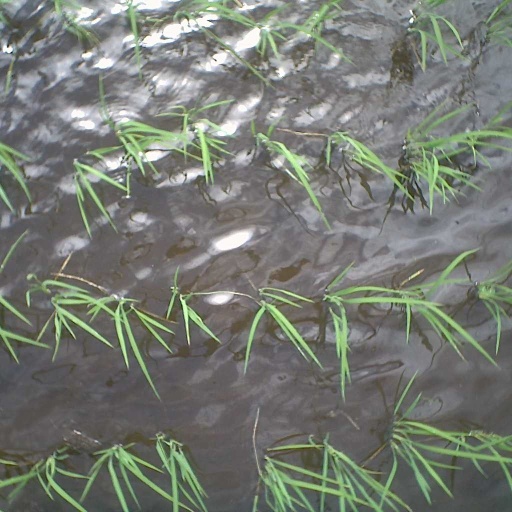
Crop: rice